Didier Mollard

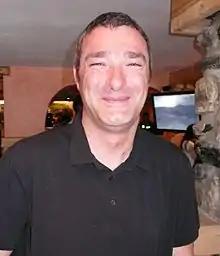
Didier Mollard in 2010

Didier Mollard (born 4 December 1969) is a former French ski jumper who competed from 1986 to 1997. At the 1992 Winter Olympics in Albertville, he finished eighth in the individual normal hill event.